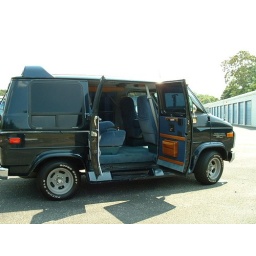
Side view, all blue interior, dark blue exterior, rear spoiler and pop out windows in rear. VinelandVans